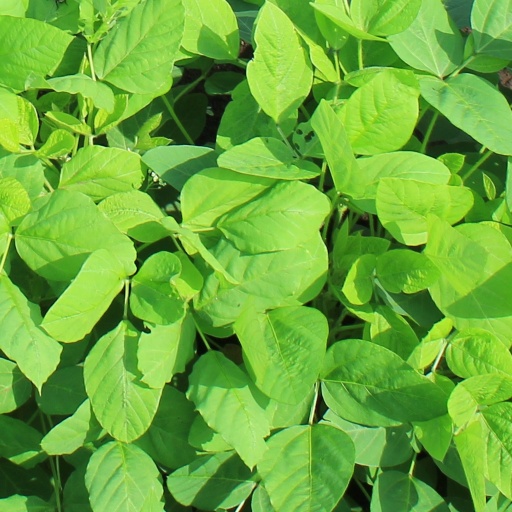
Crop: soybean